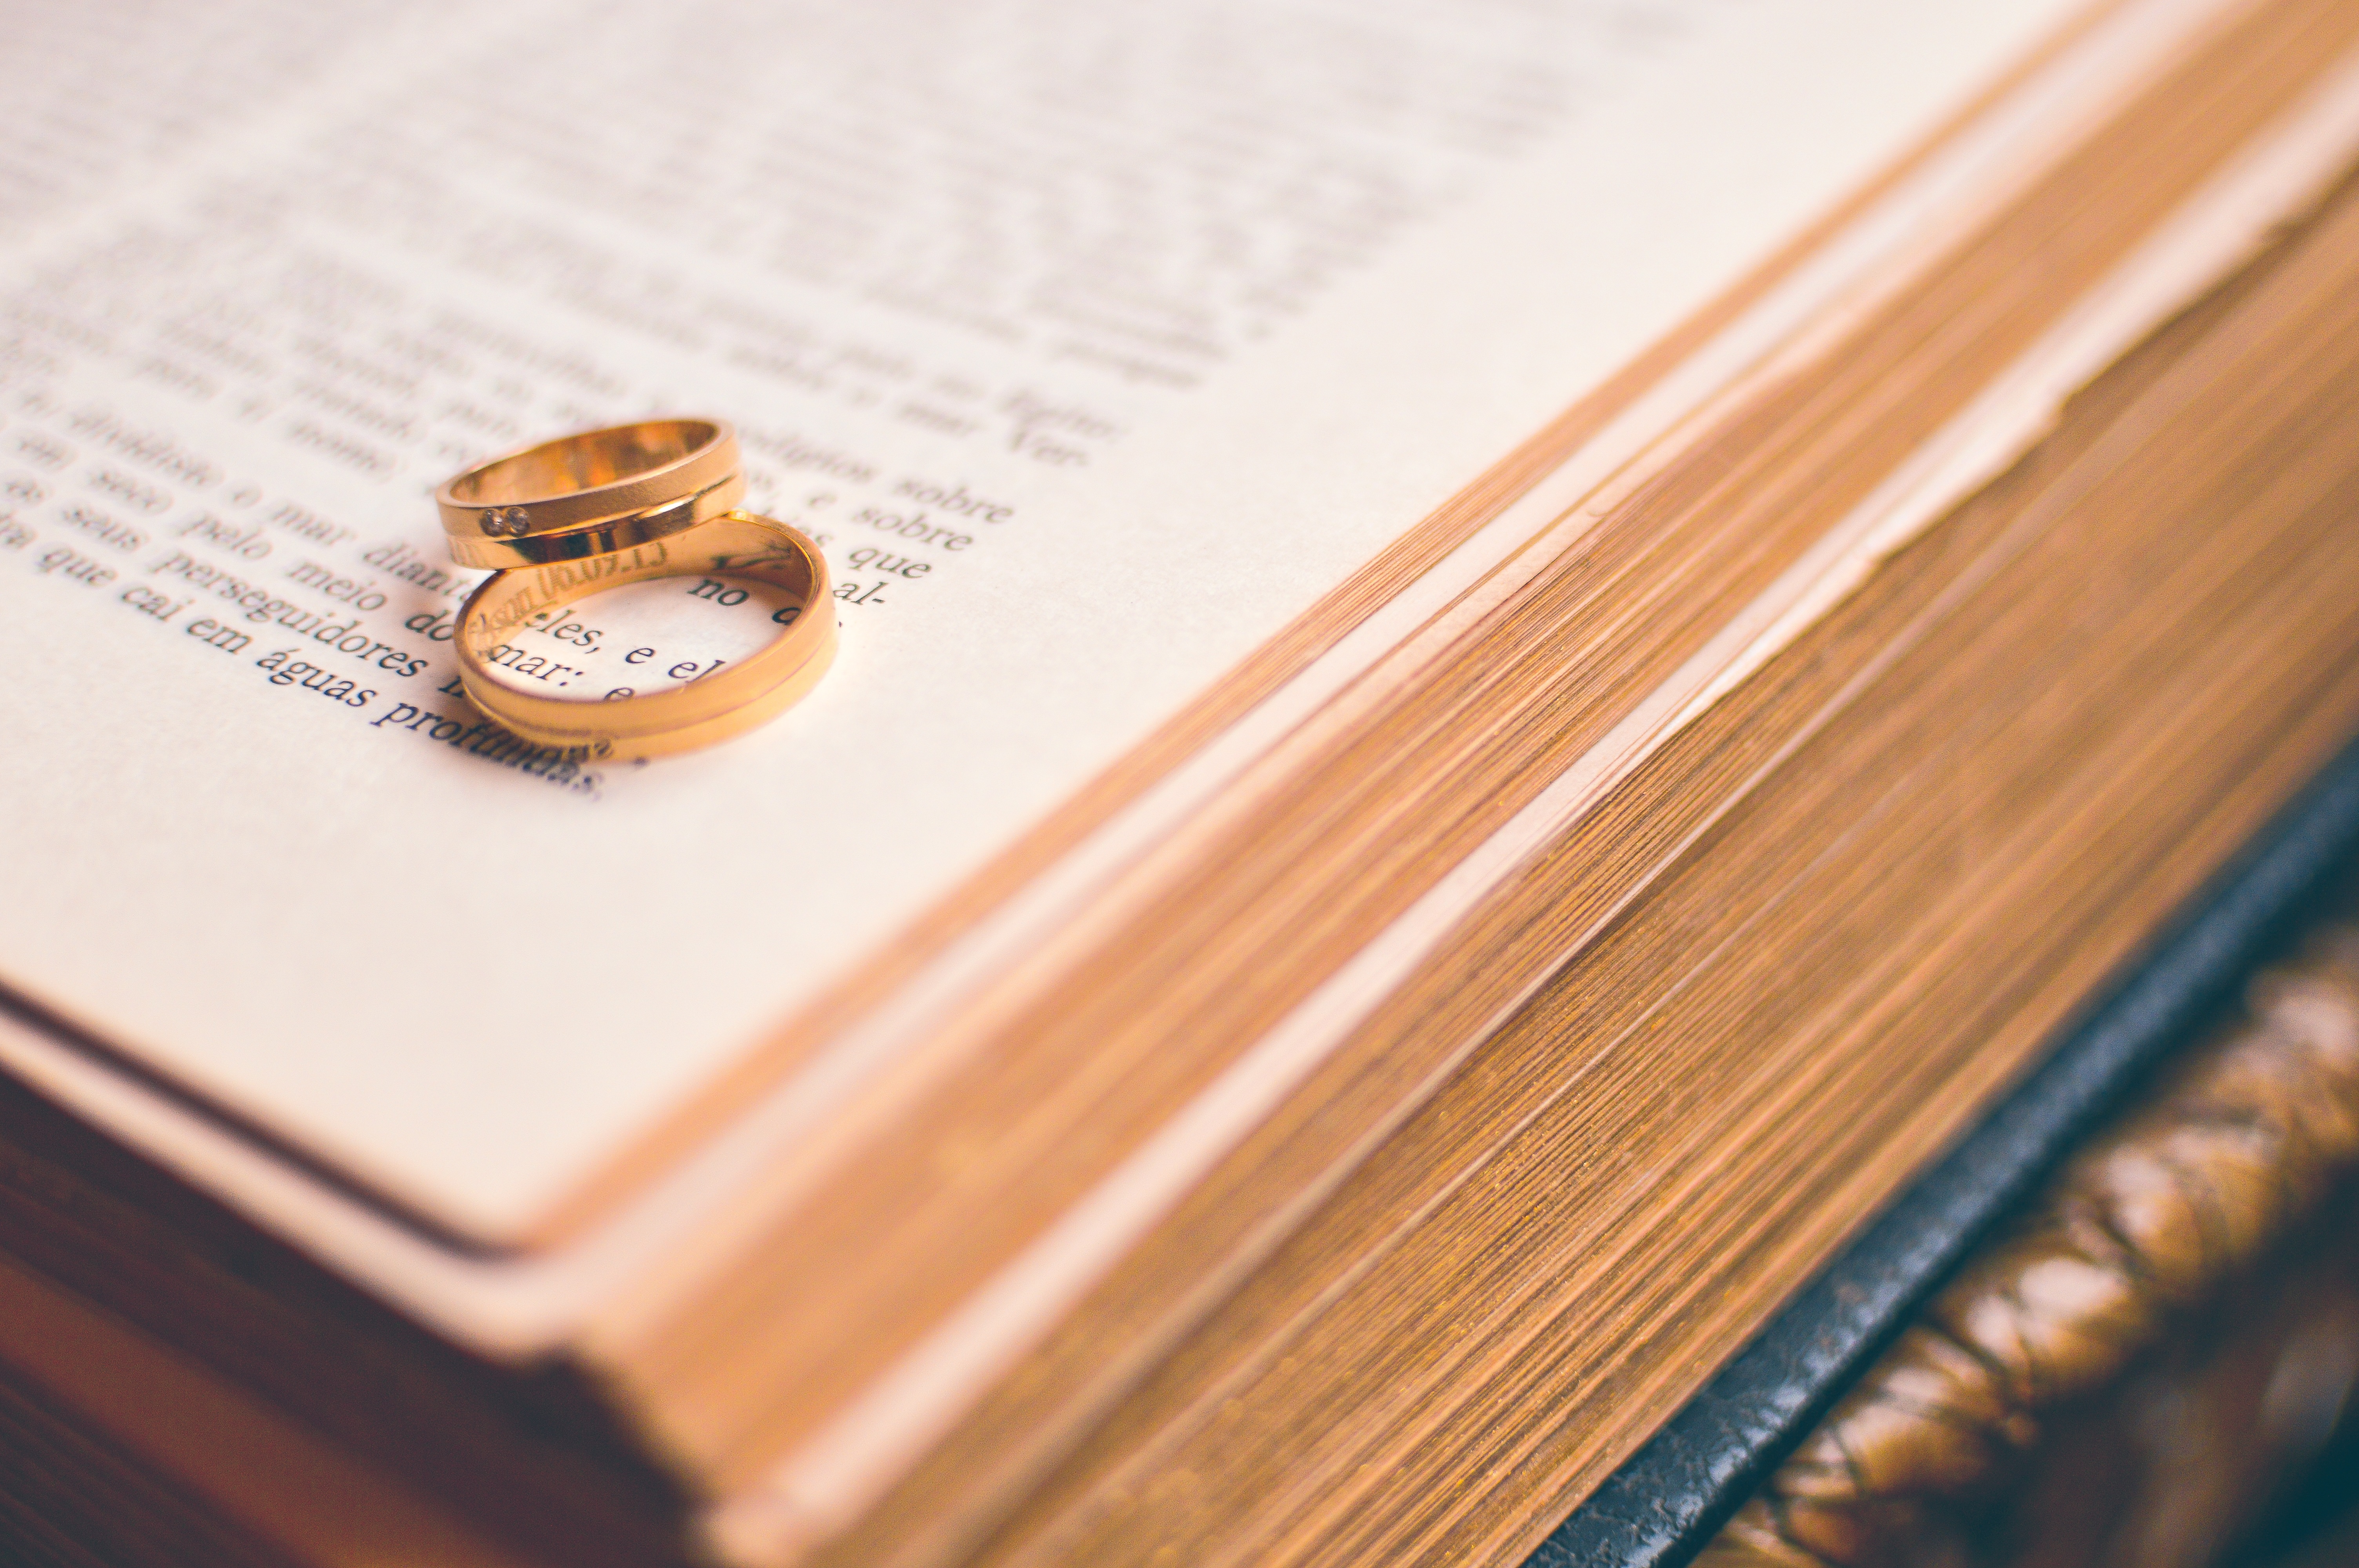
writing, book, wood, love, religion, couple, marriage, bible, close up, brand, rings, wedding rings, string instrument, plucked string instruments